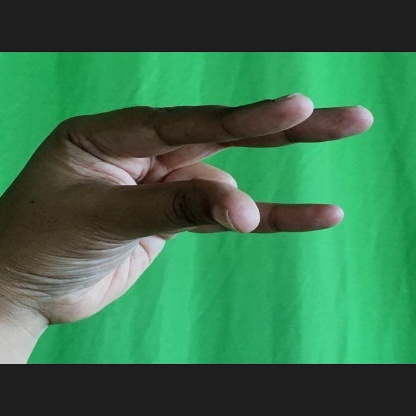
Mudra: Kangulam